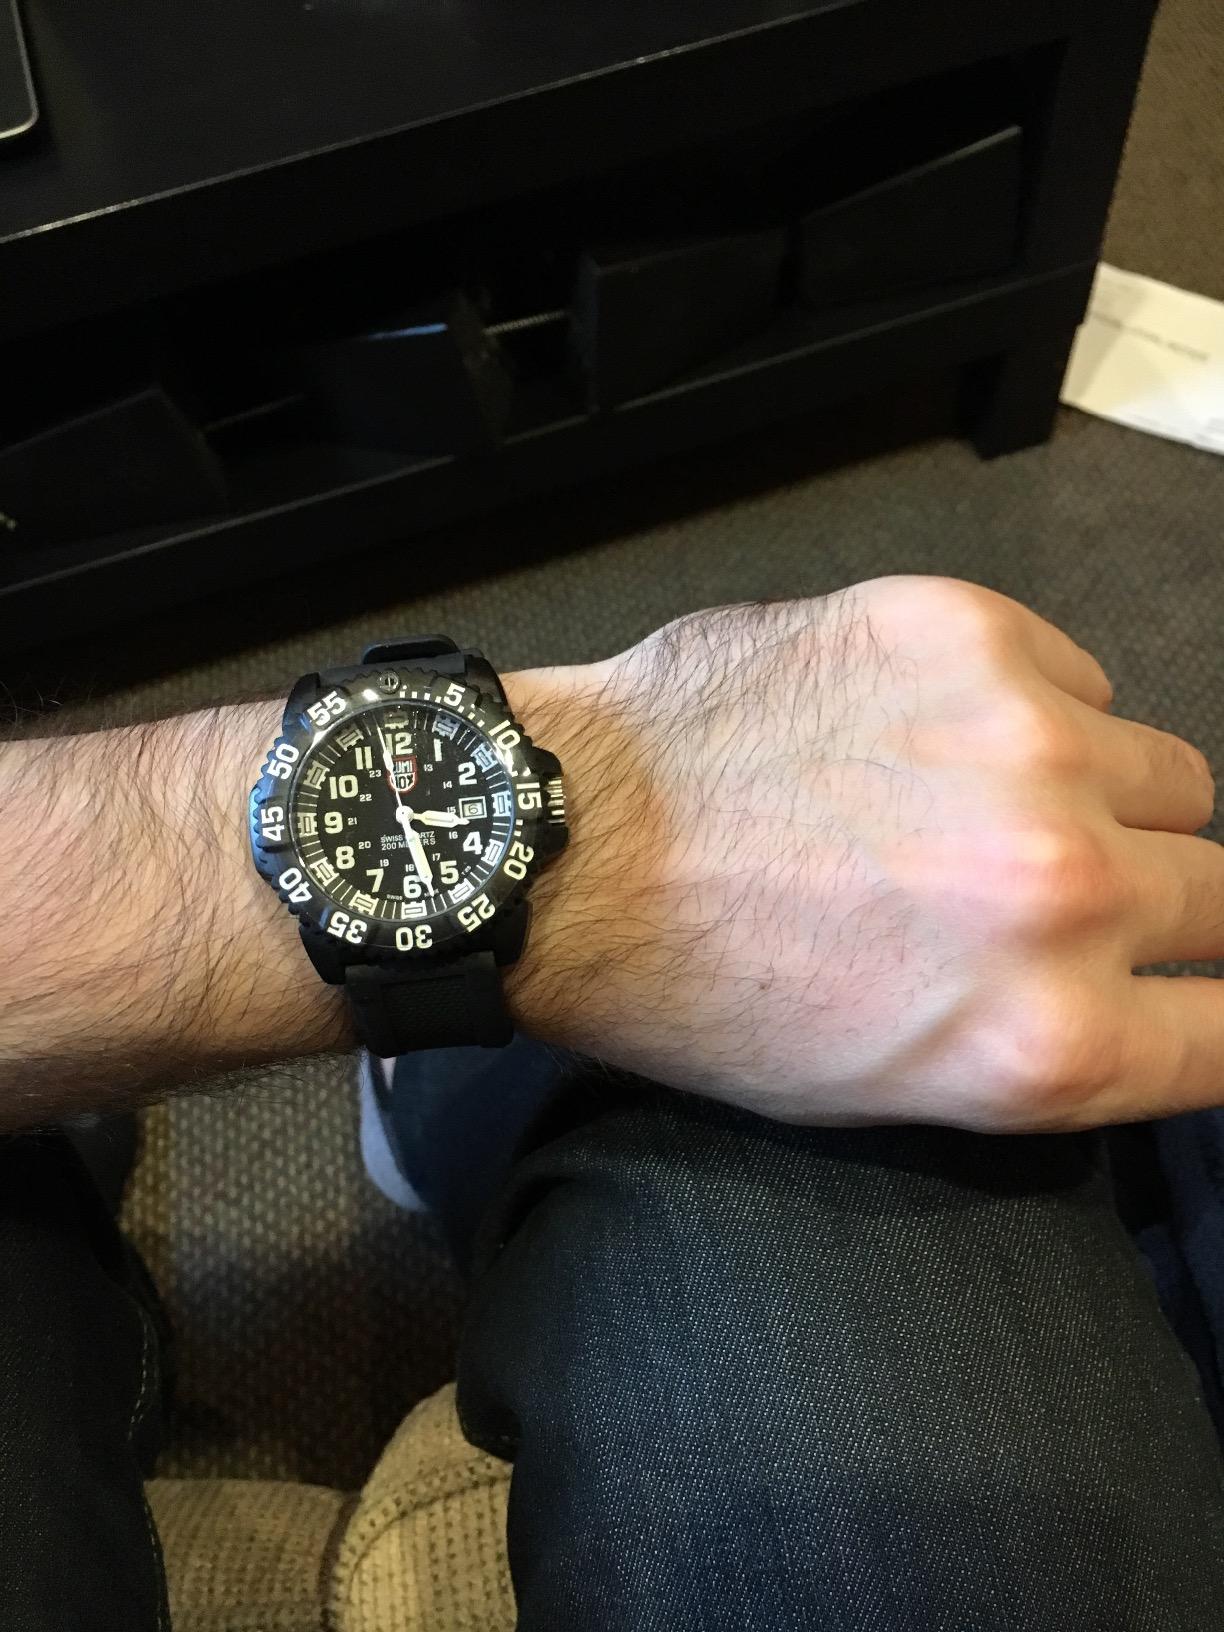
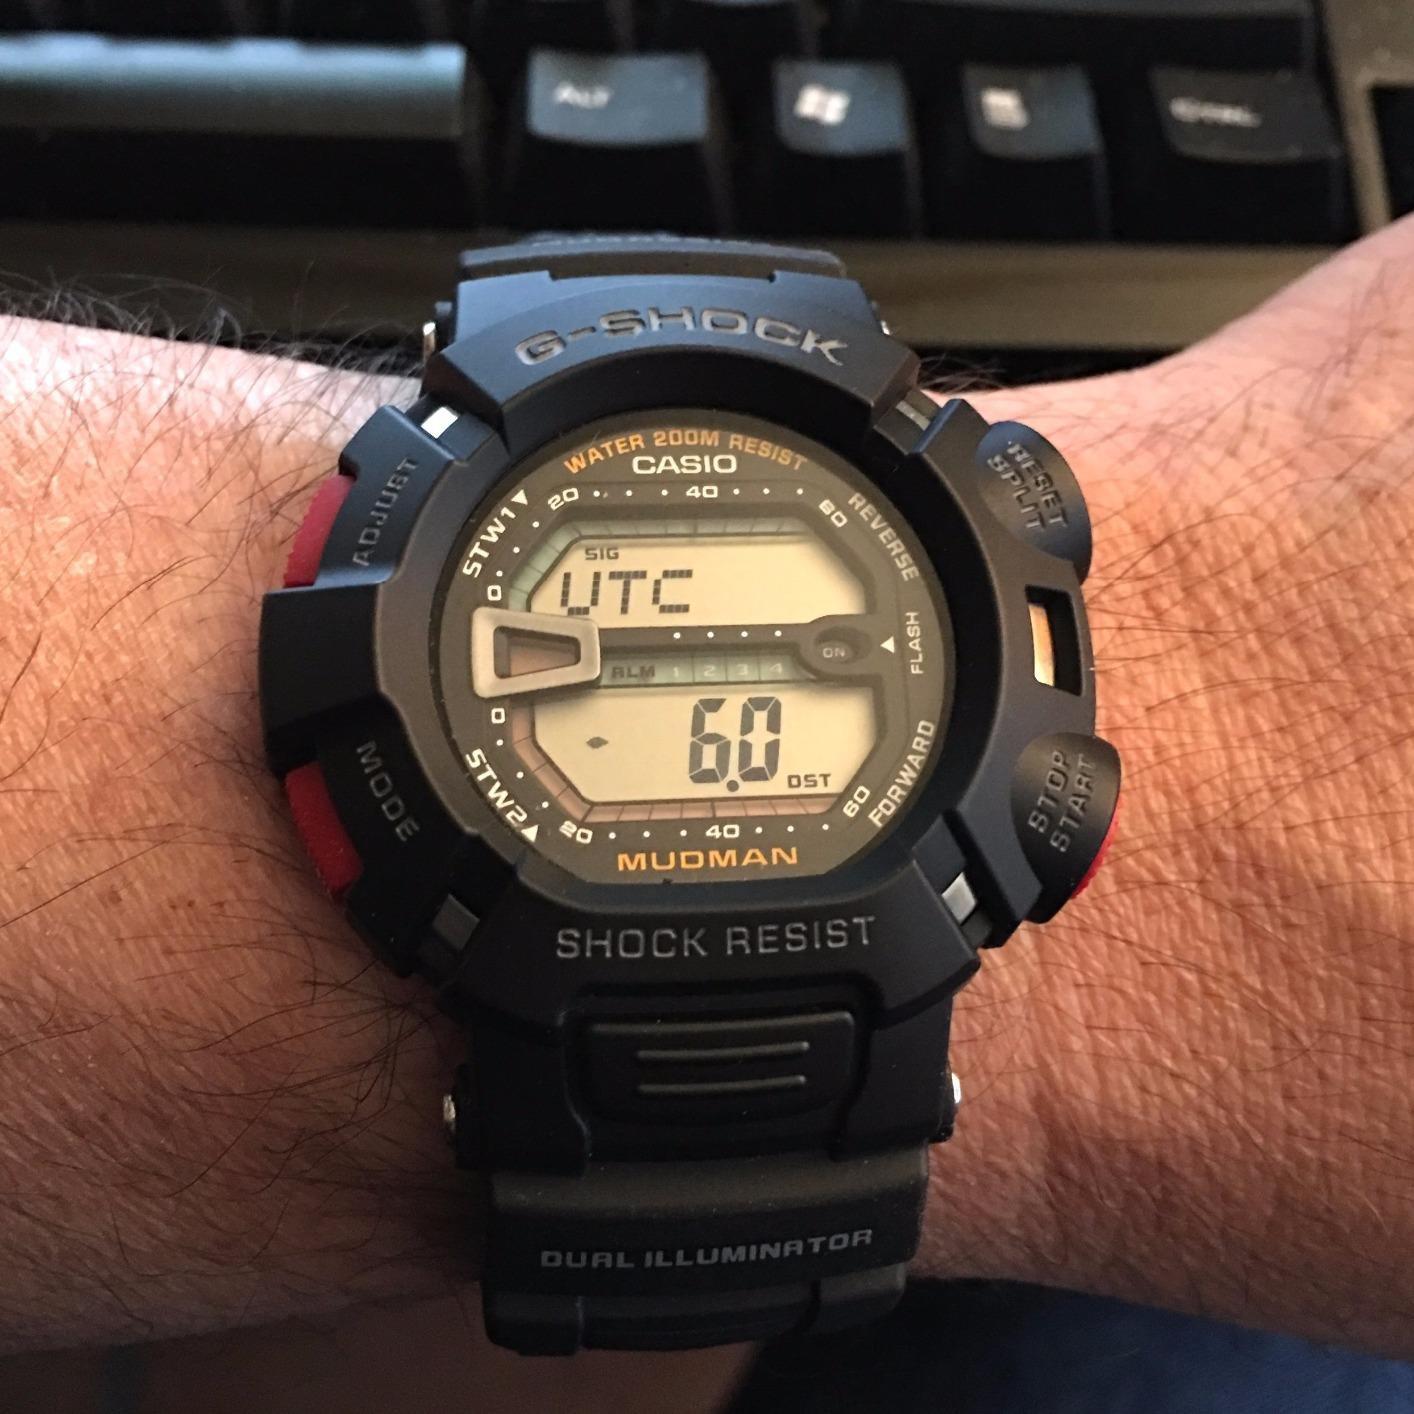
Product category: accessories_watch
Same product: no